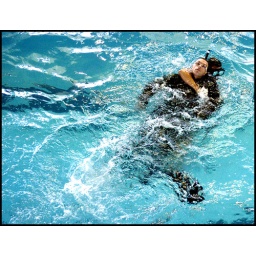
shot the coast guard rescue swimmers again. this time they were in a pool instead of the murky pasquotank river